Tibor Méray

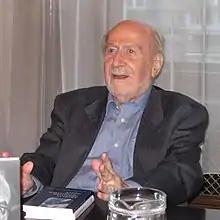

Tibor Méray (6 April 1924 – 12 November 2020) was a Hungarian journalist and writer, worked for various newspapers ("Szabad Nép", "Csillag") during the Communist regime. He was a war correspondent for "Szabad Nép" (official daily of the ruling communist Hungarian Working People's Party and predecessor of the "Népszabadság") during the Korean War.